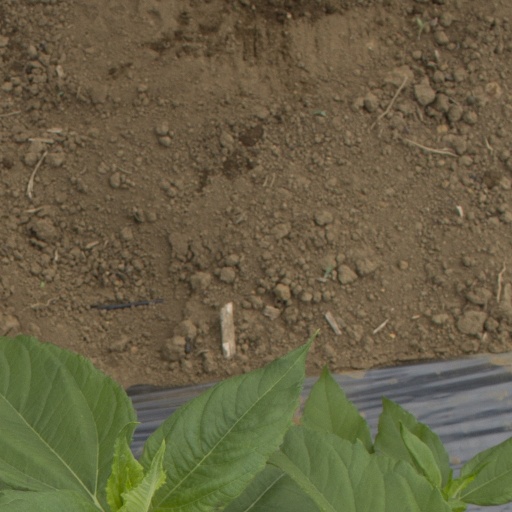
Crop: Jerusalem artichoke